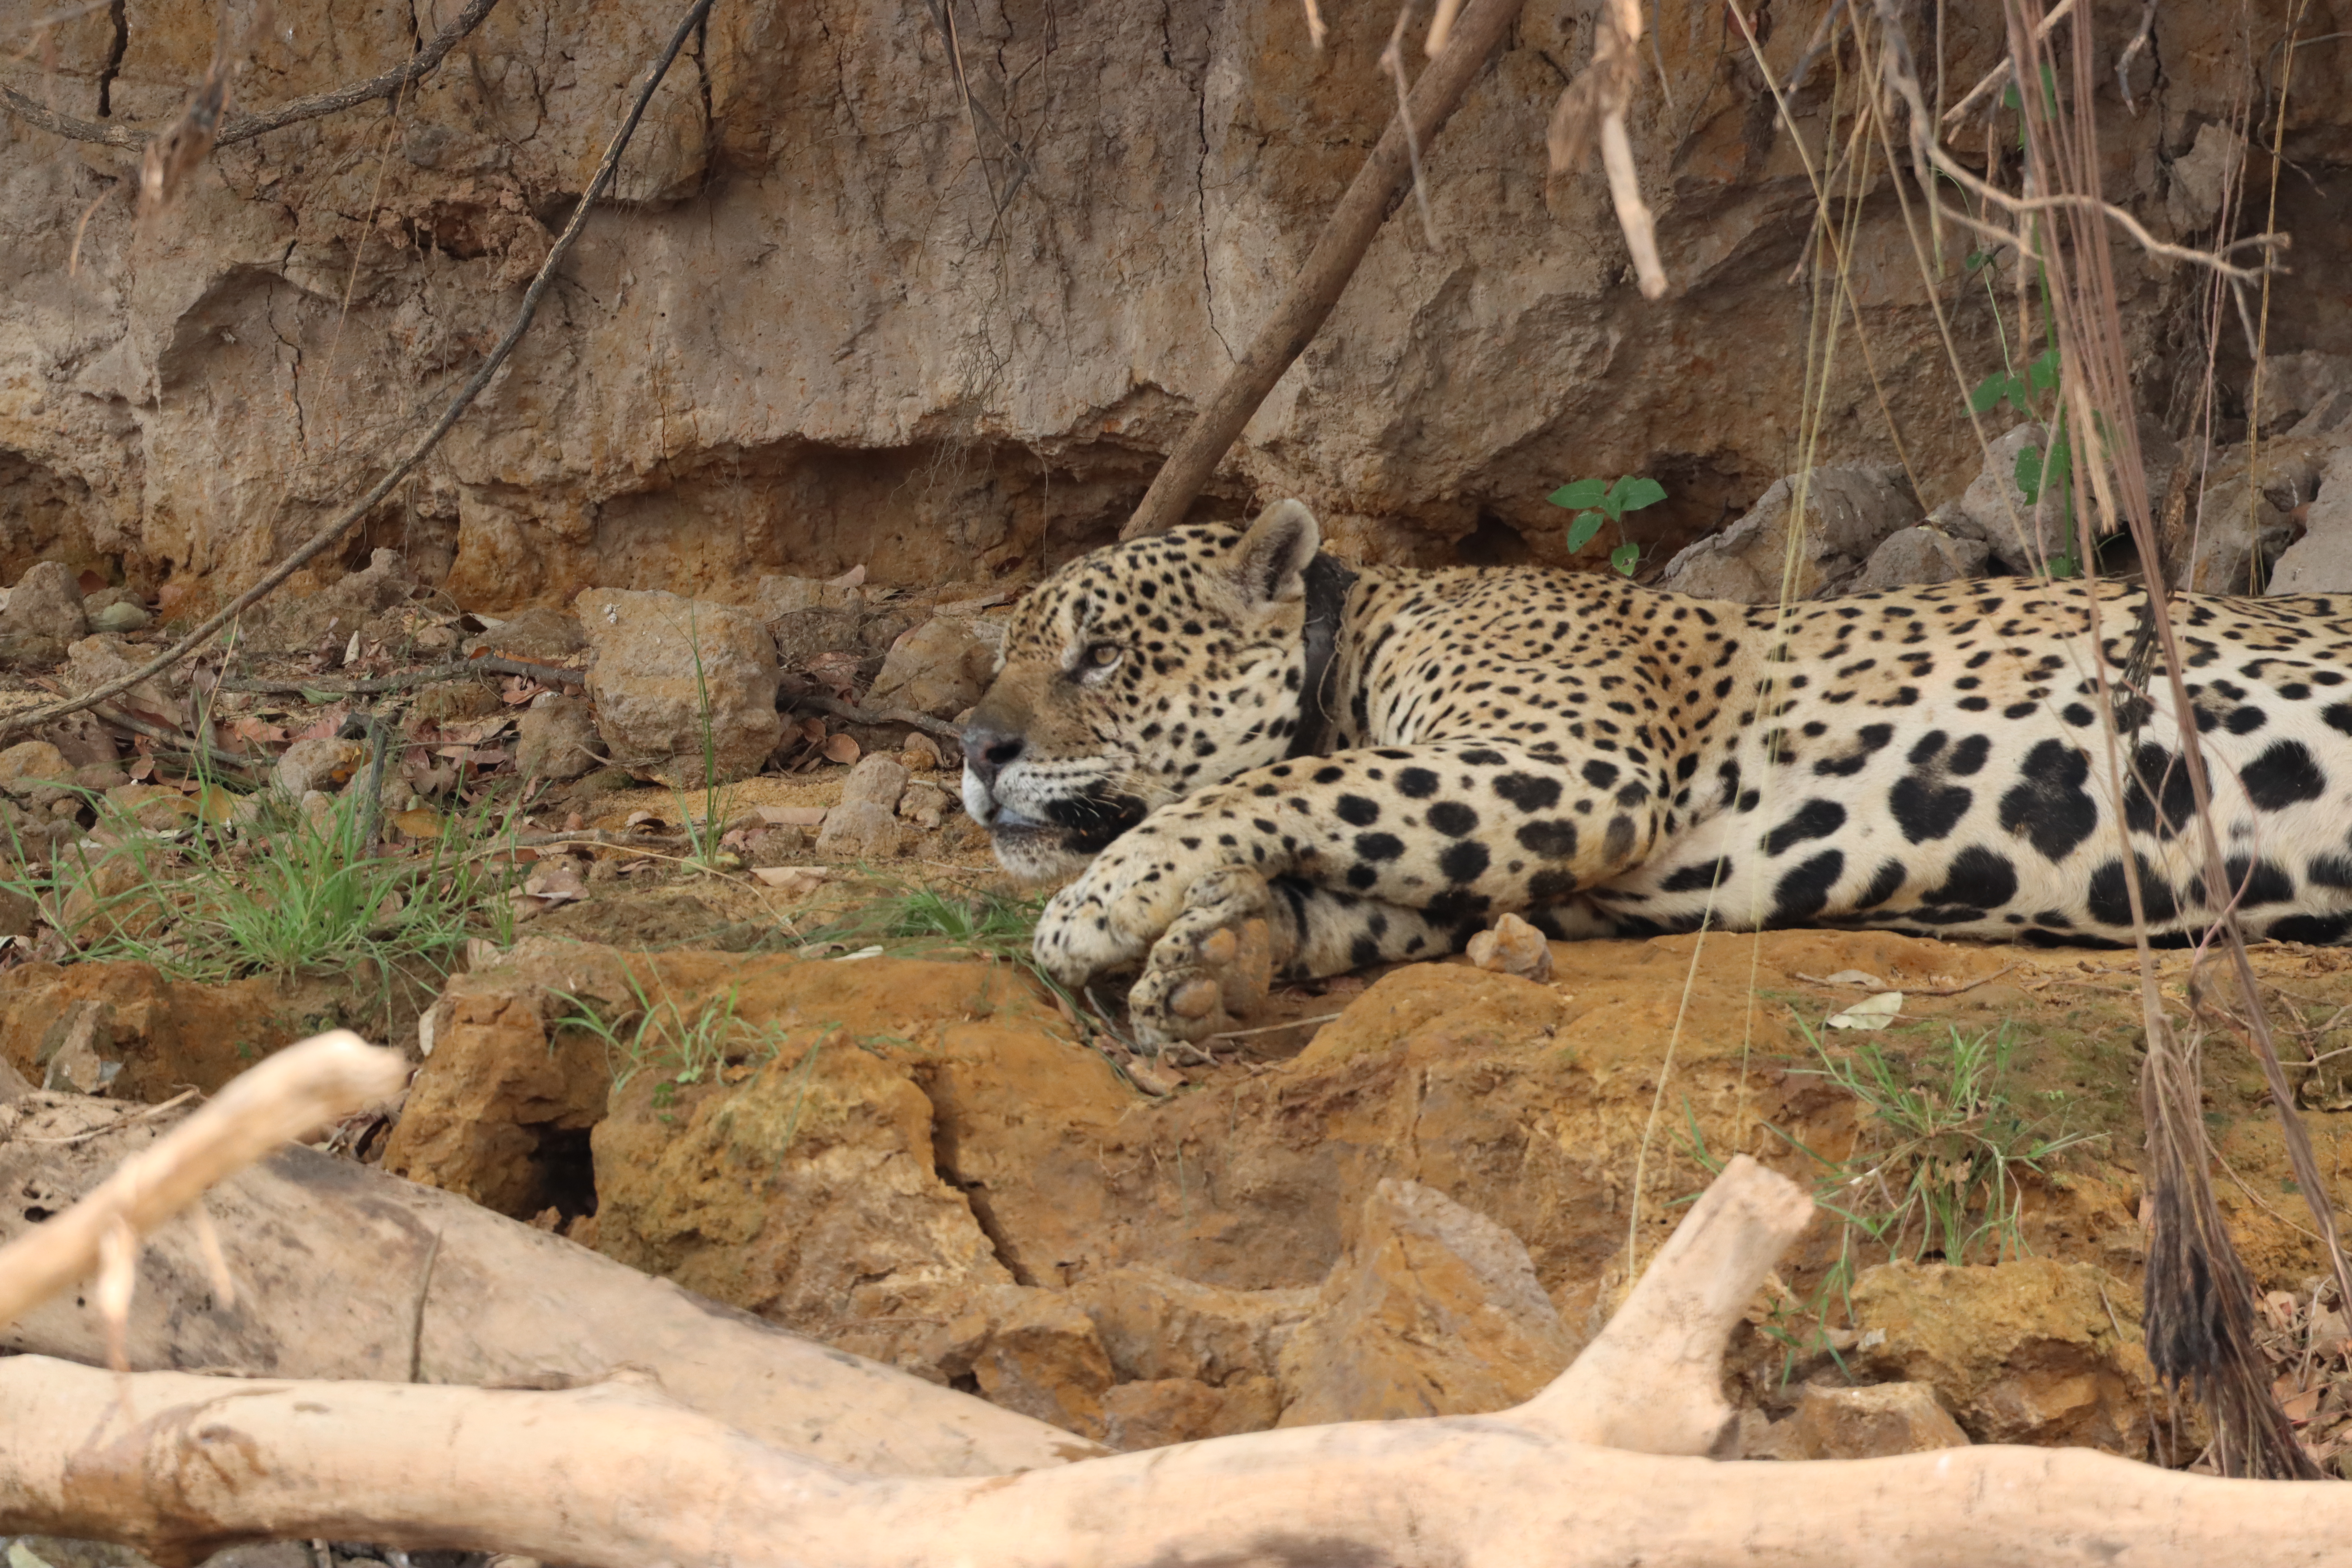
Jaguar: Ousado